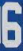
Number: 6